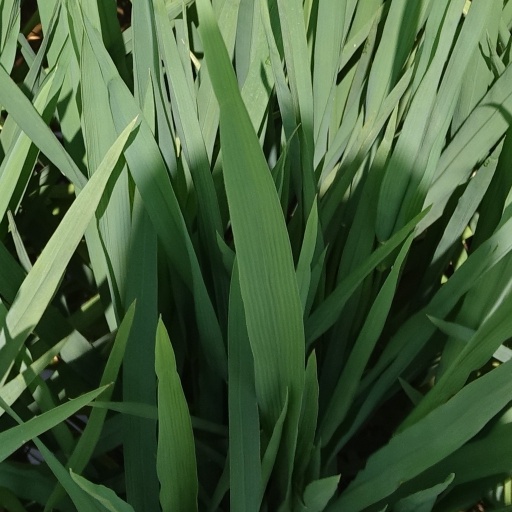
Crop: rice